Polish Historical Society

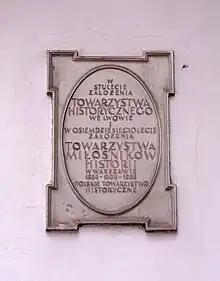
A memorial plaque to the Polish Historical Society, Warsaw

Polish Historical Society (PTH) is a Polish professional scientific society for historians.